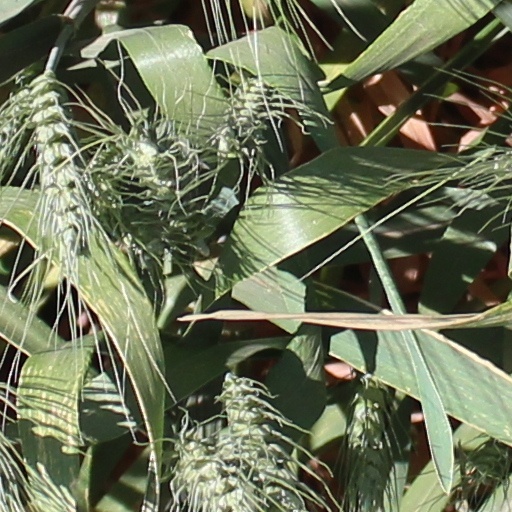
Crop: wheat